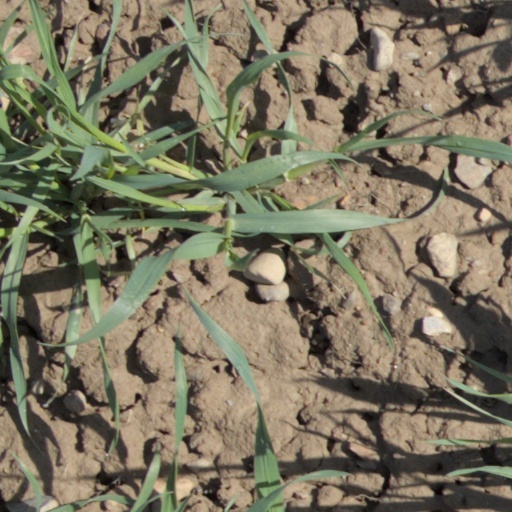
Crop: wheat